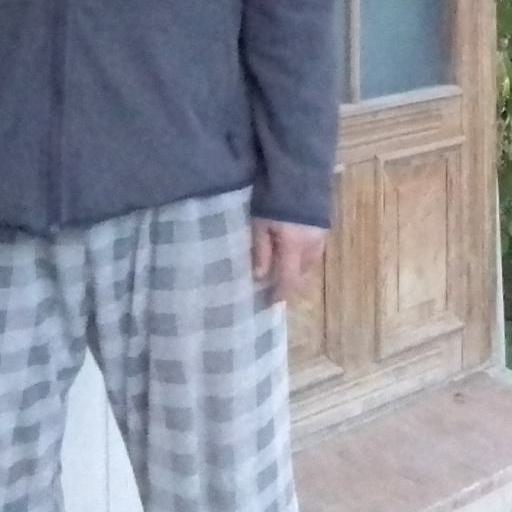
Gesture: no_gesture